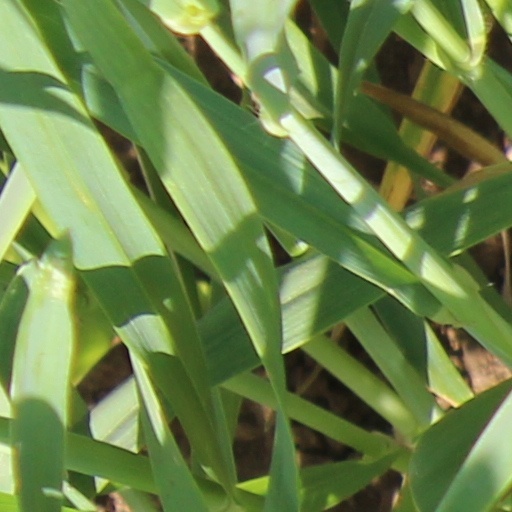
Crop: wheat